Night Screams

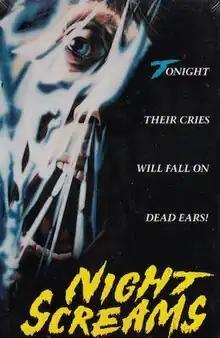
Video artwork

Somewhere in Wichita, Kansas, David is a potential college football star who has just won a four-year scholarship to a college somewhere in Oklahoma. His friends decide to throw him a serious farewell party while his parents are out that night, including D.B, Russell, Joni, Lisa, Frannie, Doug, Chris, Brenda, Mason, and Chuck. Unfortunately, three uninvited guests secretly gatecrash these nightly celebrations. Two are convicts named Runner and Snake who've fled from prison, now hiding out in the home's cellar, while the third interloper is a former mental patient with a connection to David himself.